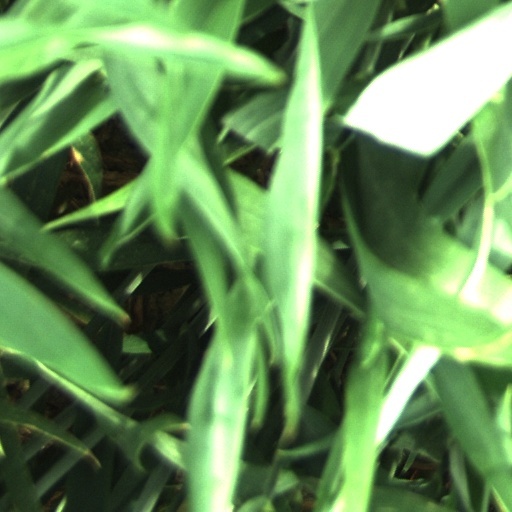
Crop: wheat